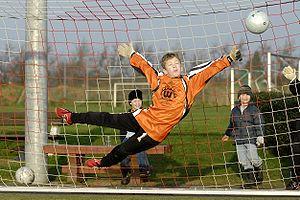
Un jeune gardien de but en action en Allemagne.
Monsieur je-sais-tout est une comédie dramatique française écrite et réalisée par Stéphan Archinard et François Prévôt-Leygonie sortie en 2018.
Nommé à l'origine football association, le football /futbol/, ou soccer, est un sport collectif qui se joue principalement au pied avec un ballon sphérique. Il oppose deux équipes de onze joueurs dans un stade, que ce soit sur un terrain gazonné ou sur un plancher. L'objectif de chaque camp est de mettre le ballon dans le but adverse, sans utiliser les bras, et de le faire plus souvent que l'autre équipe.